Ronde Barber

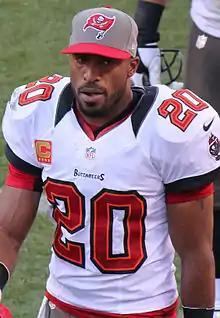
Barber with the Tampa Bay Buccaneers in 2012

Jamael Orondé Barber (born April 7, 1975) is an American former professional football player who spent his entire 16-year career as a cornerback for the Tampa Bay Buccaneers of the National Football League (NFL). Barber grew up in Roanoke, Virginia, and played college football for the Virginia Cavaliers, earning third-team All-American honors twice.